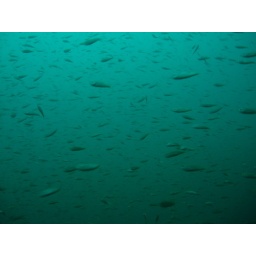
Lots of fish in the water on the Span.